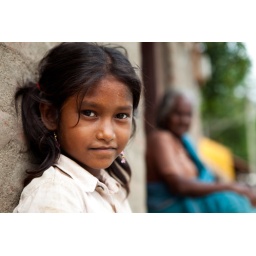
A cute Indian girl sitting by her house in an Indian village.